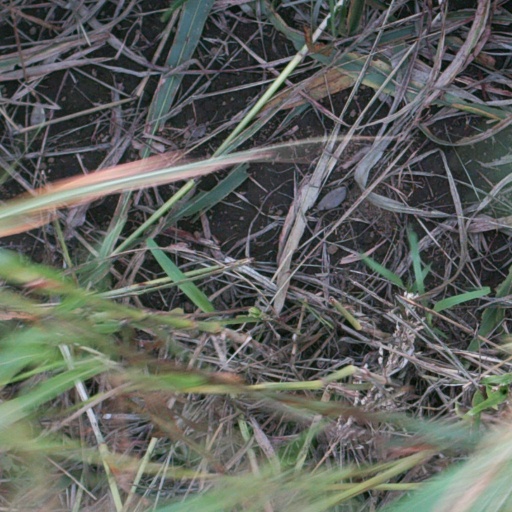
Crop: sorghum